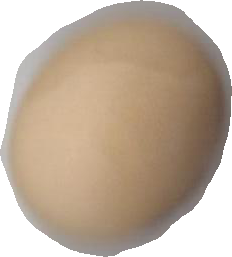
Variety: Anjasmoro